Pyotr Ilyich Tchaikovsky and The Five

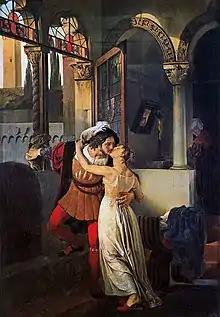
Balakirev was instrumental in creating "Romeo and Juliet". "The Last Kiss of Romeo and Juliet" by Francesco Hayez, 1823.

Balakirev's despotism strained the relationship between him and Tchaikovsky but both men still appreciated each other's abilities. Despite their friction, Balakirev proved the only man to persuade Tchaikovsky to rewrite a work several times, as he would with "Romeo and Juliet". At Balakirev's suggestion, Tchaikovsky based the work on Balakirev's "King Lear", a tragic overture in sonata form after the example of Beethoven's concert overtures. It was Tchaikovsky's idea to reduce the plot to one central conflict and represent it musically with the binary structure of sonata form. However, the execution of that plot in the music we know today came only after two radical revisions. Balakirev discarded many of the early drafts Tchaikovsky sent him and, with the flurry of suggestions between the two men, the piece was constantly in the mail between Moscow and Saint Petersburg.